Sinhalese–Portuguese conflicts

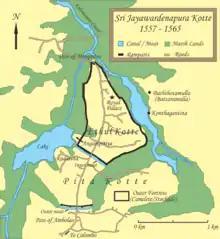
Map of Kotte and its defences, 1557–1565

In 1521, the three sons of Vijayabahu rebelled and killed him. The sons (Bhuvanekabahu, Pararajasingha, and Mayadunne) divided Vijayabahu's kingdom among themselves in the 'Spoiling of Vijayabahu'. Mayadunne received the Kingdom of Sitawaka, Pararajasingha was given the Principality of Raigama (taking the name Raigama Bandara), and Bhuvanekabahu ruled over the remaining part of Kotte (as Bhuvanekabahu VII). This event began the Crisis of the Sixteenth Century. The rivalries between these three new realms gave the Portuguese an opportunity to expand their influence on the island, by becoming involved in its internal politics.